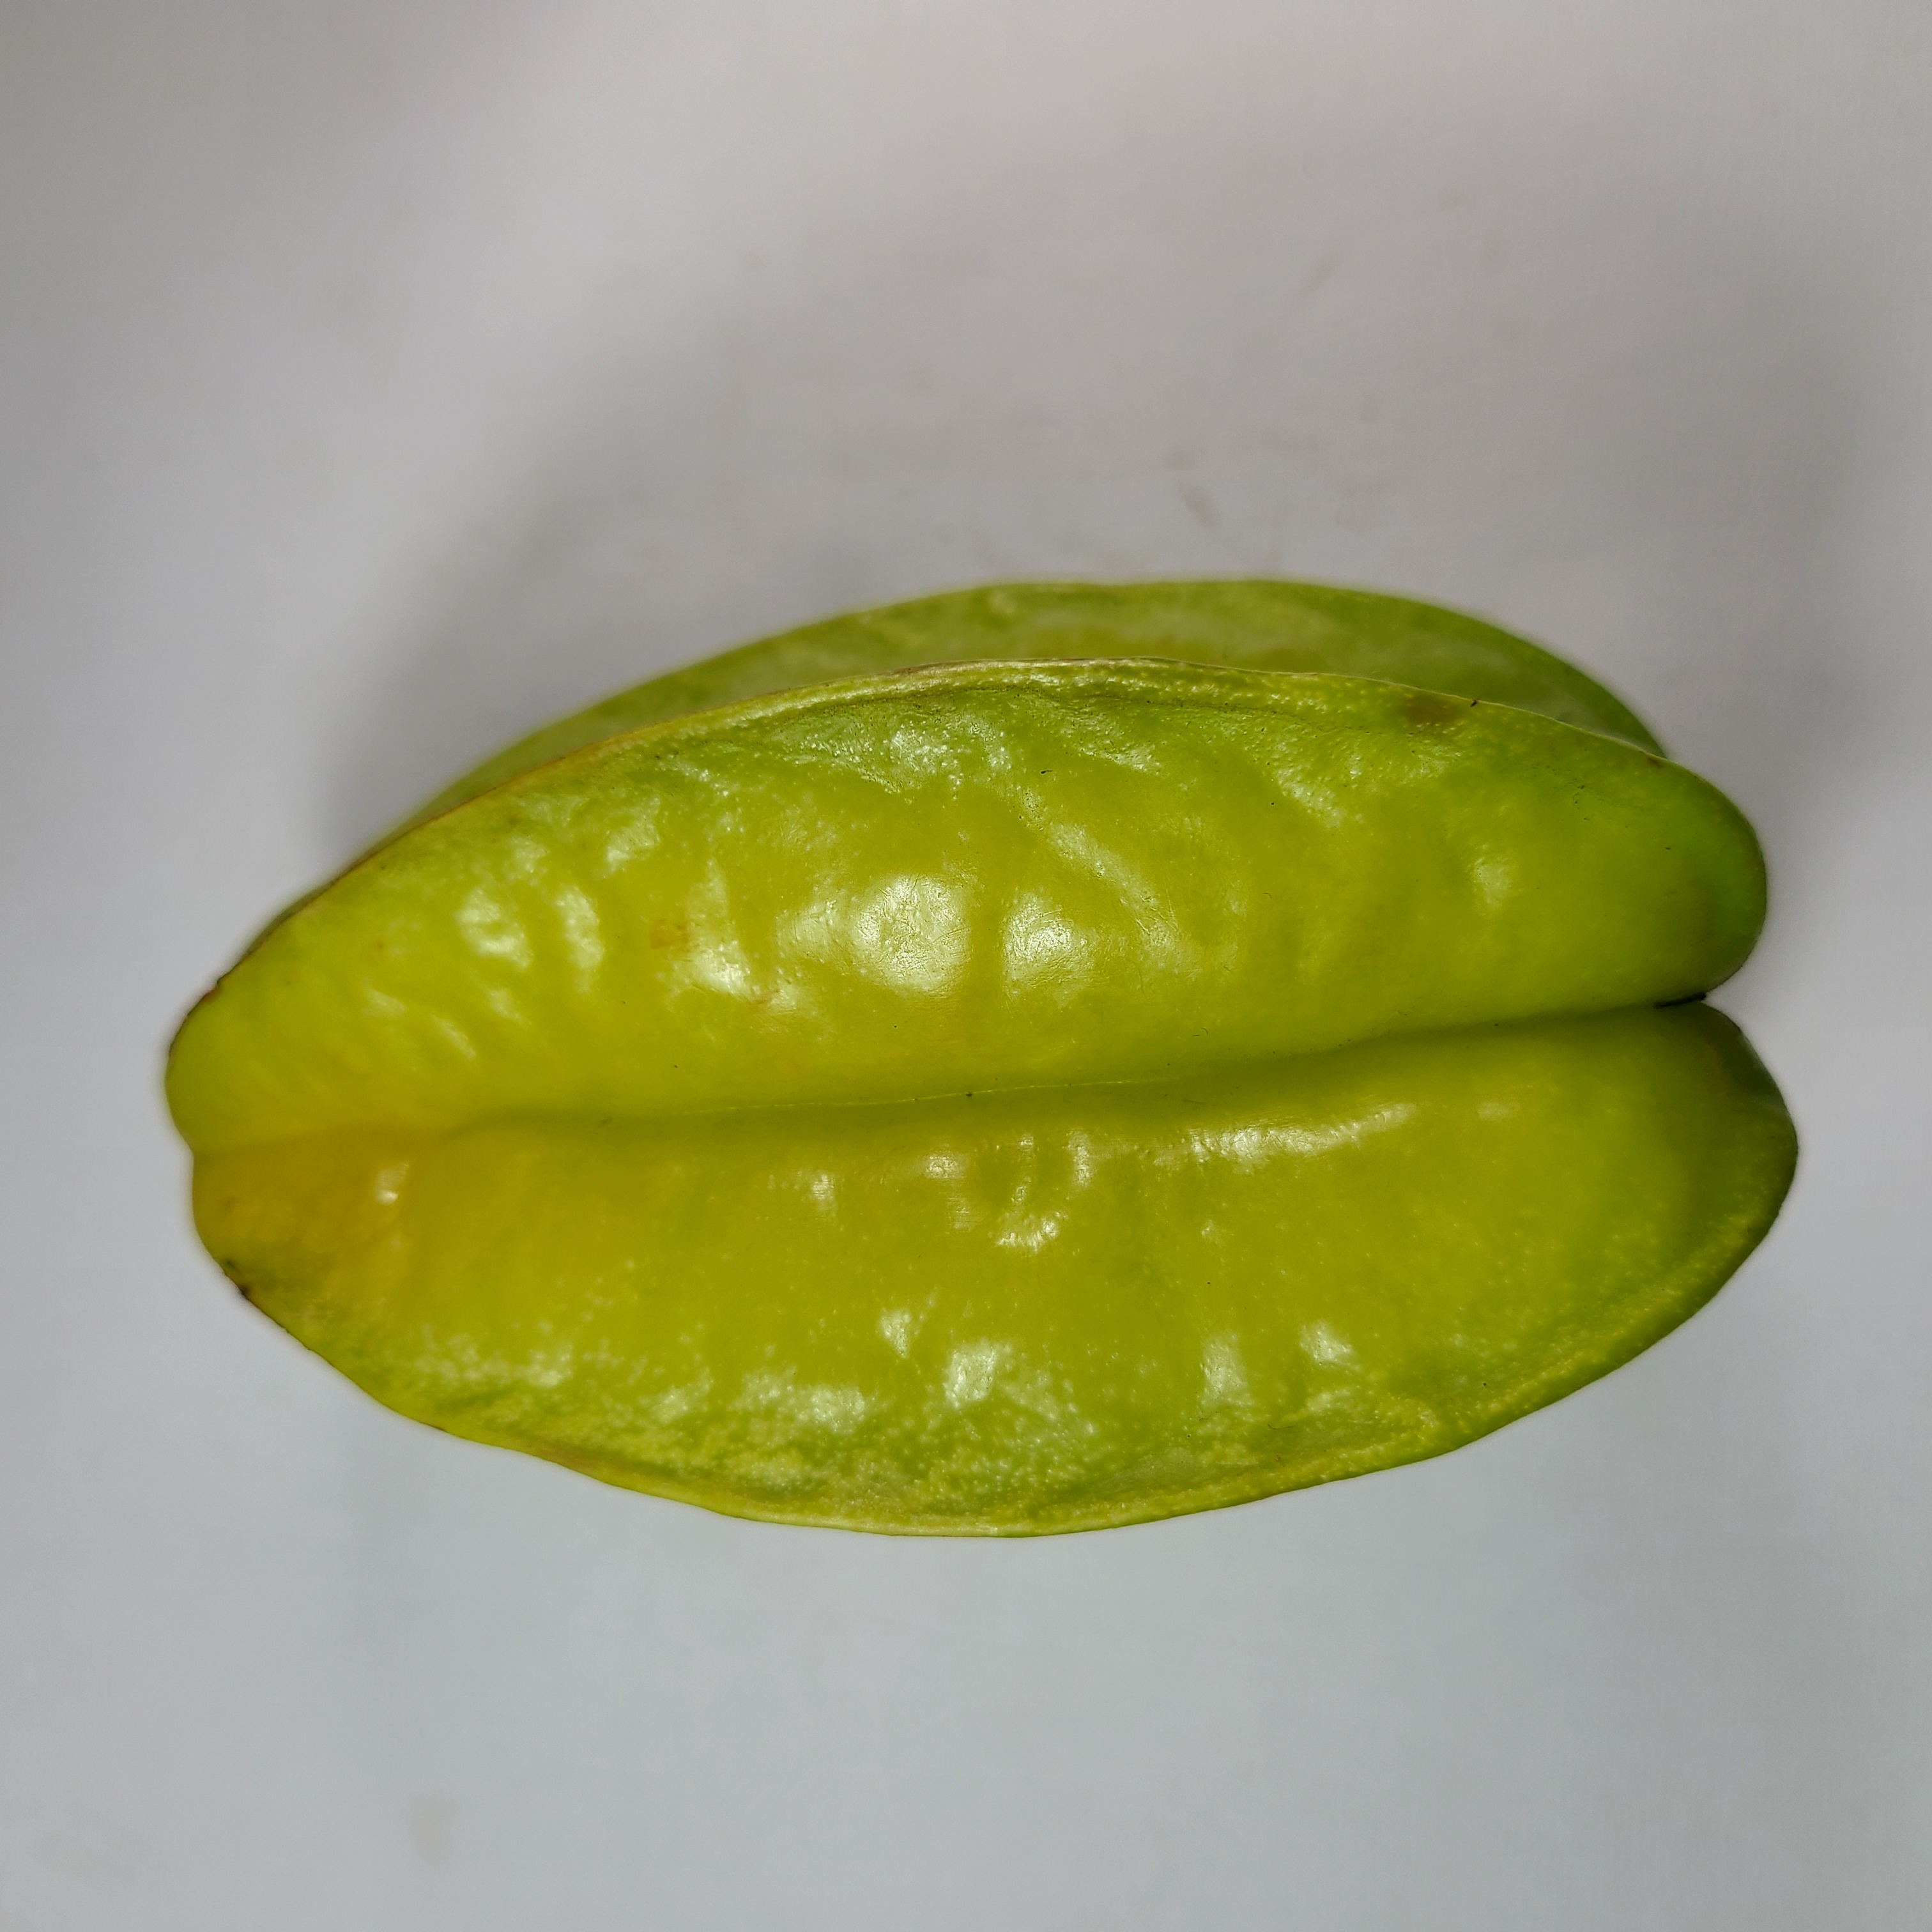
Label: Healthy Fruits